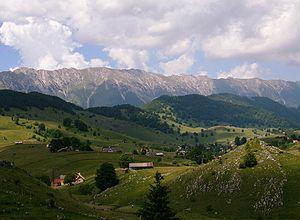
Șirnea est un village roumain, situé dans la commune de Fundata, en Transylvanie.